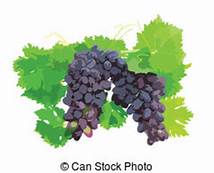
Label: Grapes